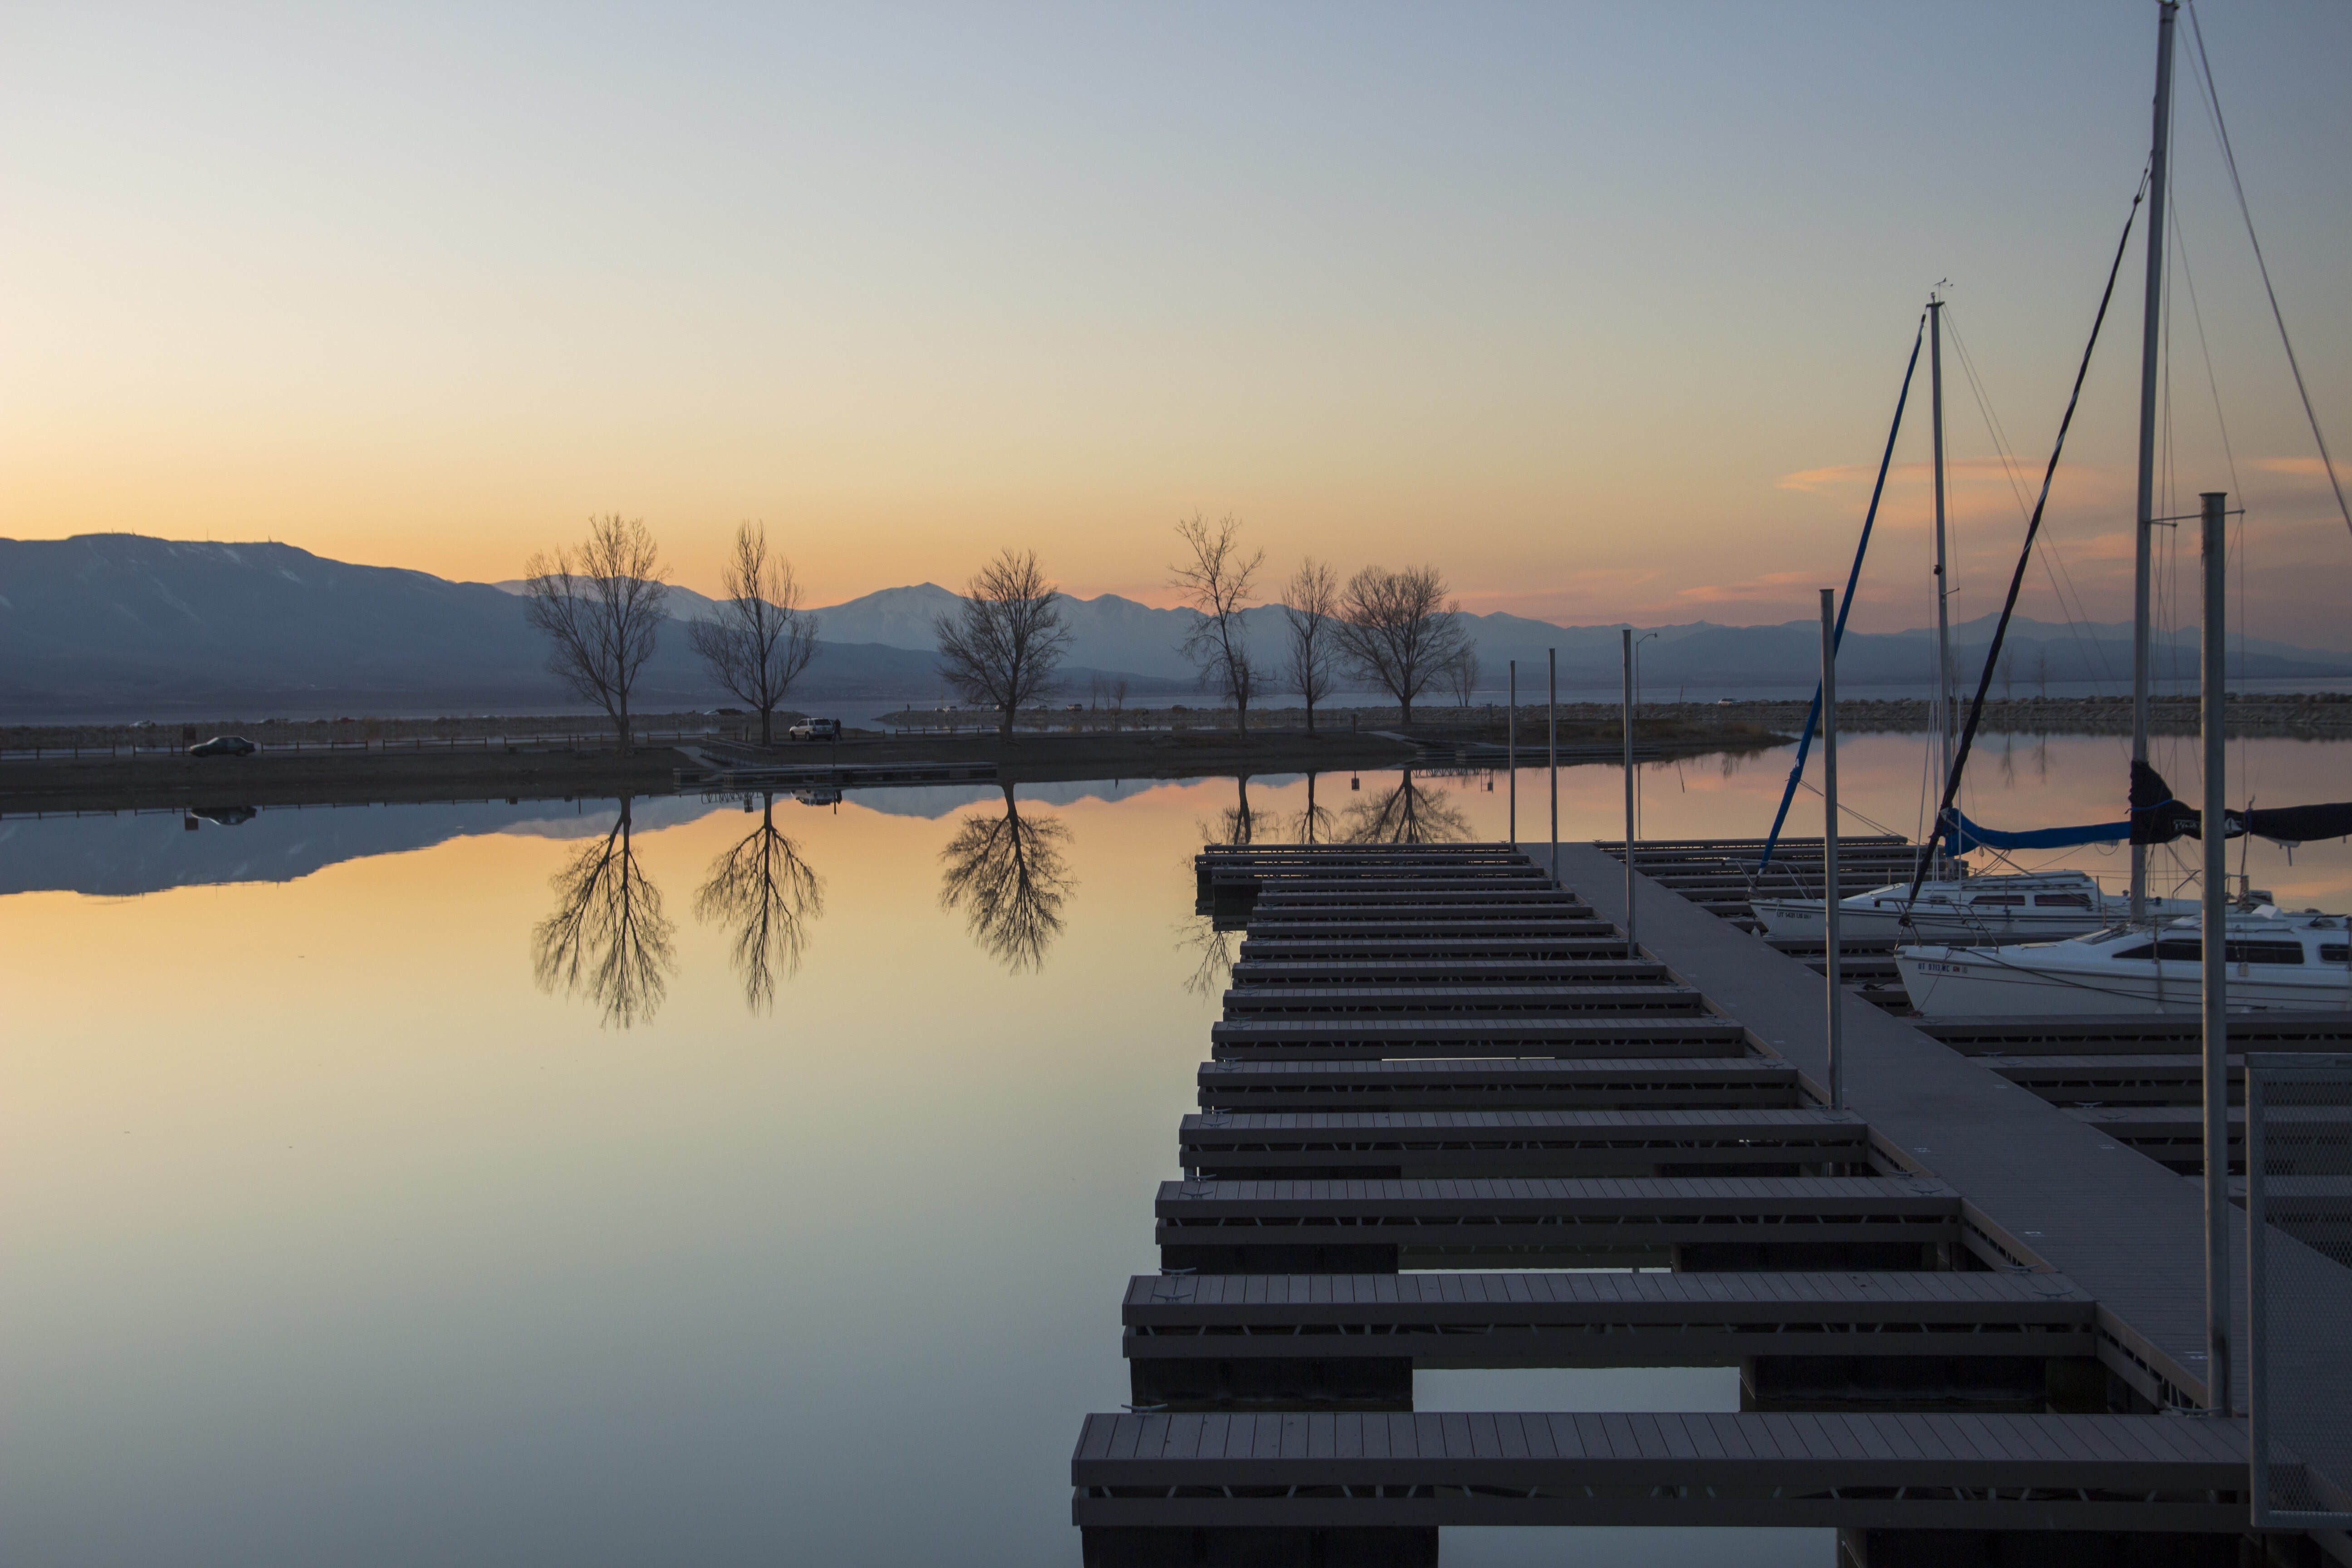
sea, water, horizon, dock, cloud, sky, sunrise, sunset, sunlight, morning, shore, lake, dawn, dusk, evening, reflection, bay, marina, reservoir, docks, mountains, boats, atmospheric phenomenon